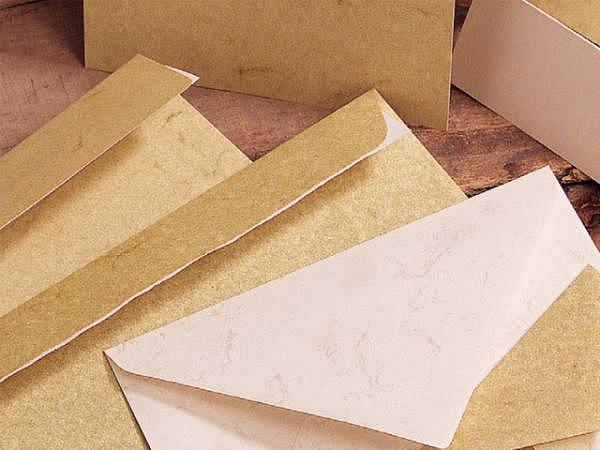
Label: paper